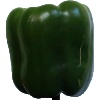
Label: green_pepper